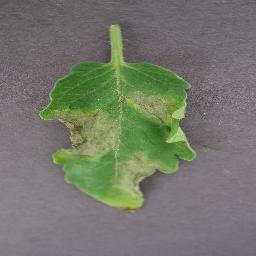
Label: Tomato___Late_blight